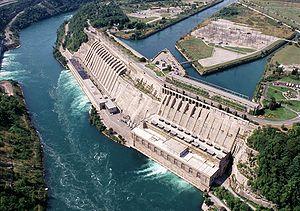
Le secteur de l'hydroélectricité au Canada se situe en 2019 au 2ᵉ rang mondial en termes de production avec 9,2 % de la production mondiale, derrière la Chine et devant le Brésil, et au 4ᵉ rang mondial en termes de puissance installée derrière la Chine, les États-Unis et le Brésil. L'hydroélectricité a fourni 64 % de la production d'électricité du pays en 2017, 59 % en 2018 et 61 % en 2019. Le Canada exporte aussi de l'hydroélectricité vers les États-Unis : 16 % de la production canadienne en 2015 et 1,6 % de la consommation d'électricité des États-Unis.
Voici la liste des lieux historiques nationaux du Canada situé en Ontario. En mai 2012, on compte 263 lieux historiques nationaux en Ontario, dont 37 sont administrés par Parcs Canada. À ce nombre, il faut ajouter aussi cinq sites qui ont perdu leur désignation. Pour les villes de Toronto, Ottawa et Kingston voir :
Ontario Hydro était une société de la Couronne du gouvernement de l'Ontario fondée le 14 mai 1906, en vertu de la Power Commission Act. L'entreprise est constituée afin de construire des lignes de transport d'électricité afin d'approvisionner des réseaux électriques municipaux à partir de centrales hydroélectriques privées aménagées aux chutes du Niagara. En 1999, Ontario Hydro est dissoute par le gouvernement de Mike Harris pour être scindée en 5 entités dans le cadre d'une réforme du marché provincial de l'électricité. Avant 1974, elle s'appelle Hydro-Electric Power Commission of Ontario, que l'on peut traduire par « Commission hydroélectrique de l'Ontario ».
Cet article recense les lieux patrimoniaux de la municipalité régionale de Niagara inscrits au répertoire des lieux patrimoniaux du Canada, qu'ils soient de niveau provincial, fédéral ou municipal.